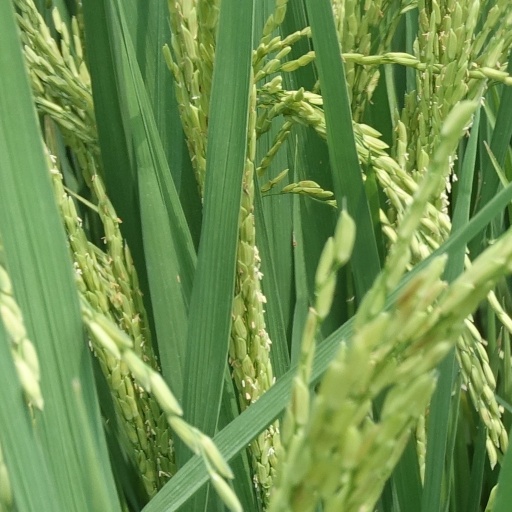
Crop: rice